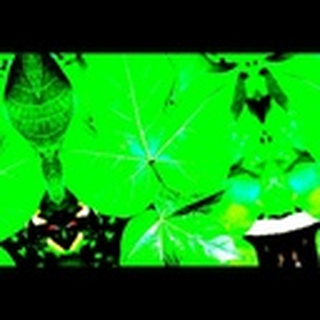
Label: healthy_cotton